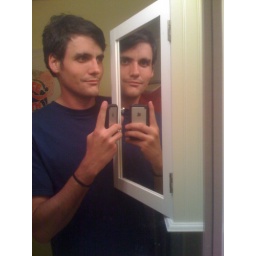
Getting one last horse around with the double mirror